Andrei Slabakov

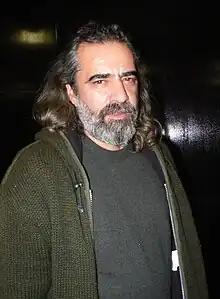
Slabakov at his book presentation in 2010

Andrei Petrov Slabakov (Bulgarian: Андрей Петров Слабаков), born 13 August 1960, is a Bulgarian actor, film director, and screenwriter who was elected as a Member of the European Parliament in 2019.